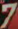
Number: 7